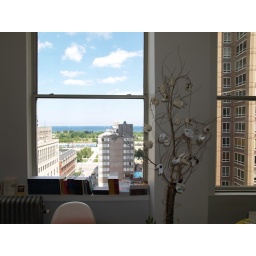
Wire tree by the window